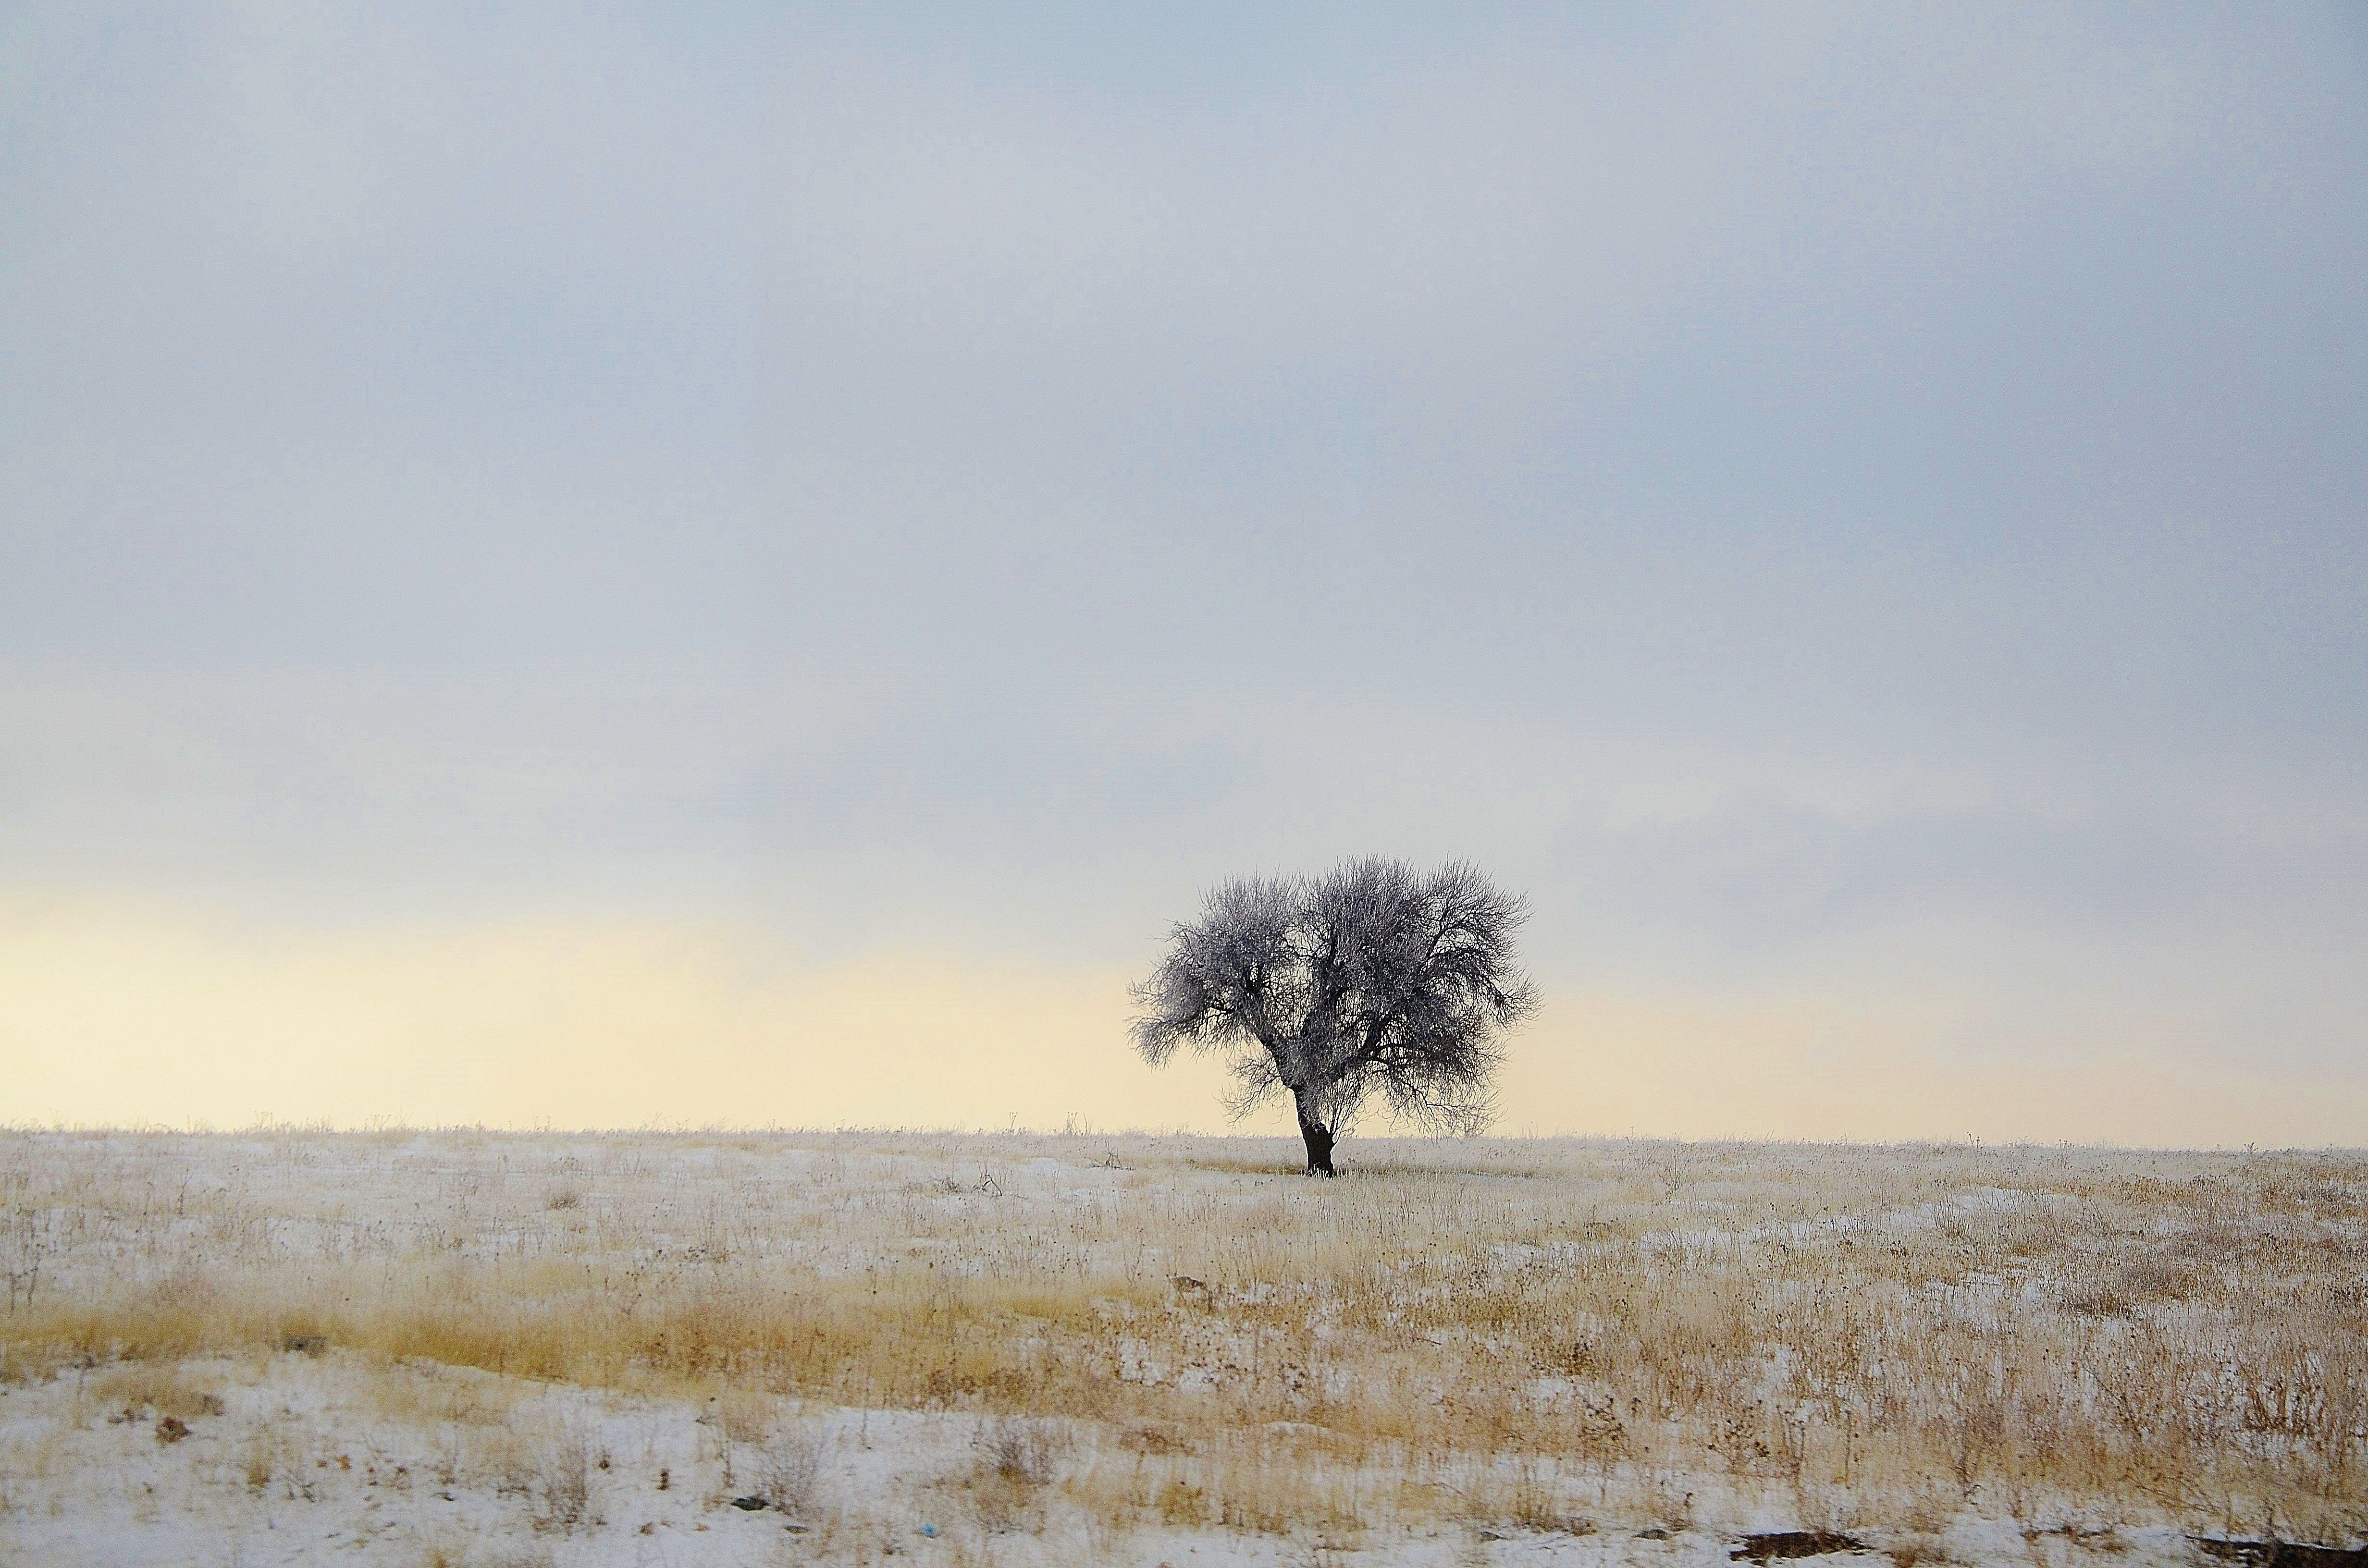
landscape, tree, nature, horizon, snow, cold, winter, sky, mist, field, prairie, morning, hill, wind, ice, weather, freeze, blue, savanna, plain, grassland, habitat, ecosystem, steppe, rural area, natural environment, atmospheric phenomenon, grass family